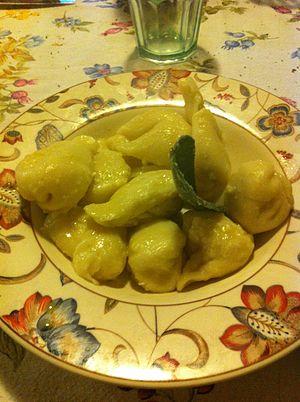
Les culurgiònes sont les classiques ravioli de Sardaigne, connus également comme angiulottus, c'est-à-dire les agnolotti, et ceux à base de pommes de terre, fromage de brebis, oignons et menthe sont une spécialité culinaire typique de la zone de Barbagia de l'Ogliastra, tandis que dans le reste de l'Ile il existe différentes recettes, comme celle de Gallura, qui aromatise le produit avec l'écorce de citron ou d'orange.